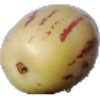
Label: pepino